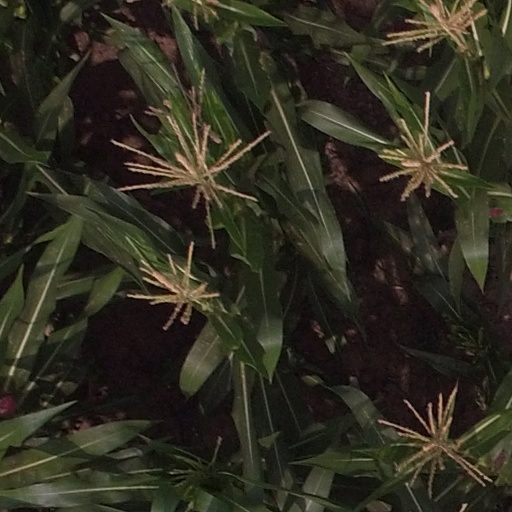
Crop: maize; corn